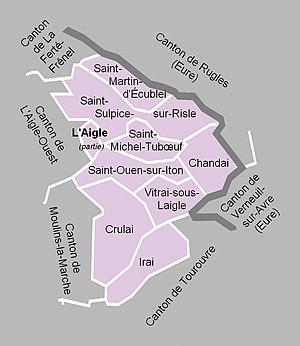
Carte du canton de L'Aigle-Est en 2012.
Le canton de L'Aigle-Est est une ancienne division administrative française située dans le département de l'Orne et la région Basse-Normandie.